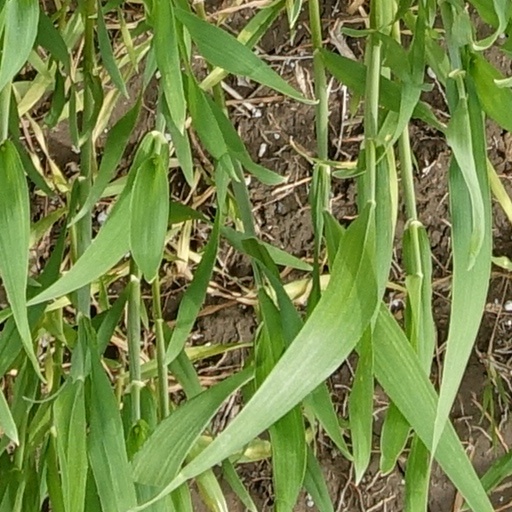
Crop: wheat